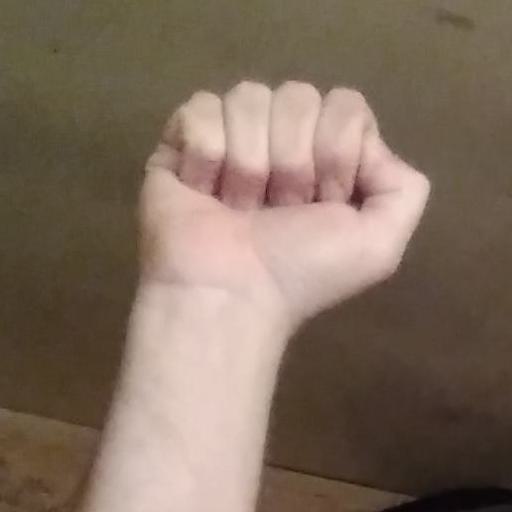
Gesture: fist